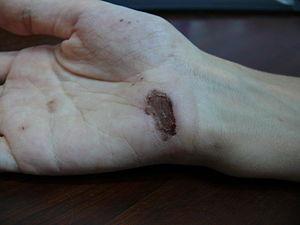
Développement d'une cicatrice